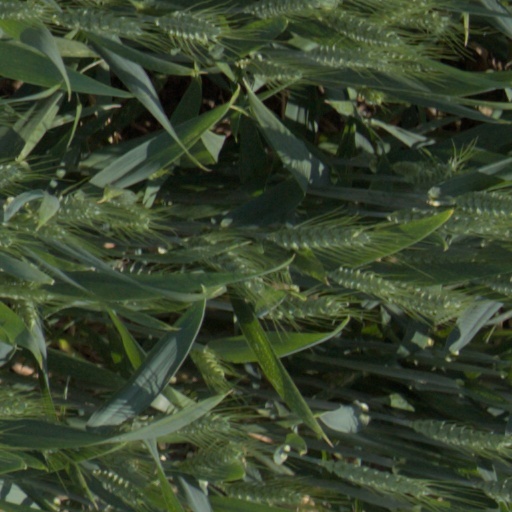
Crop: wheat